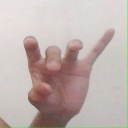
अक्षर: ओ